The Naval Annual

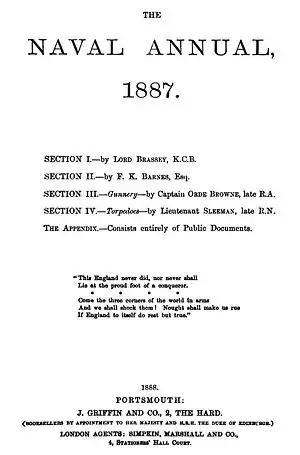

The Naval Annual was a periodical that provided considerable text and graphic information (largely concerning the British Royal Navy) which had previously been obtainable only by consulting a wide range of often foreign language publications. During its life it underwent a number of title changes.